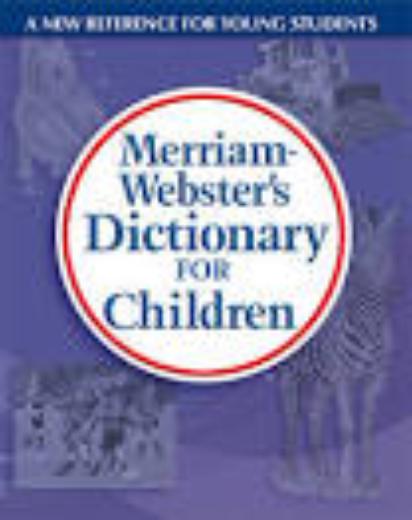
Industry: Others